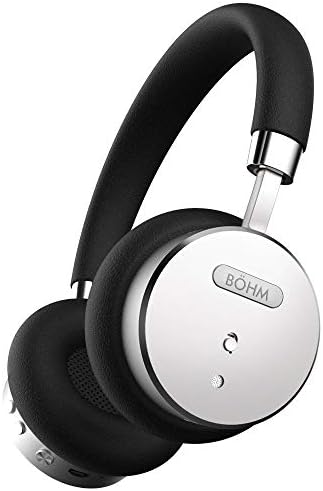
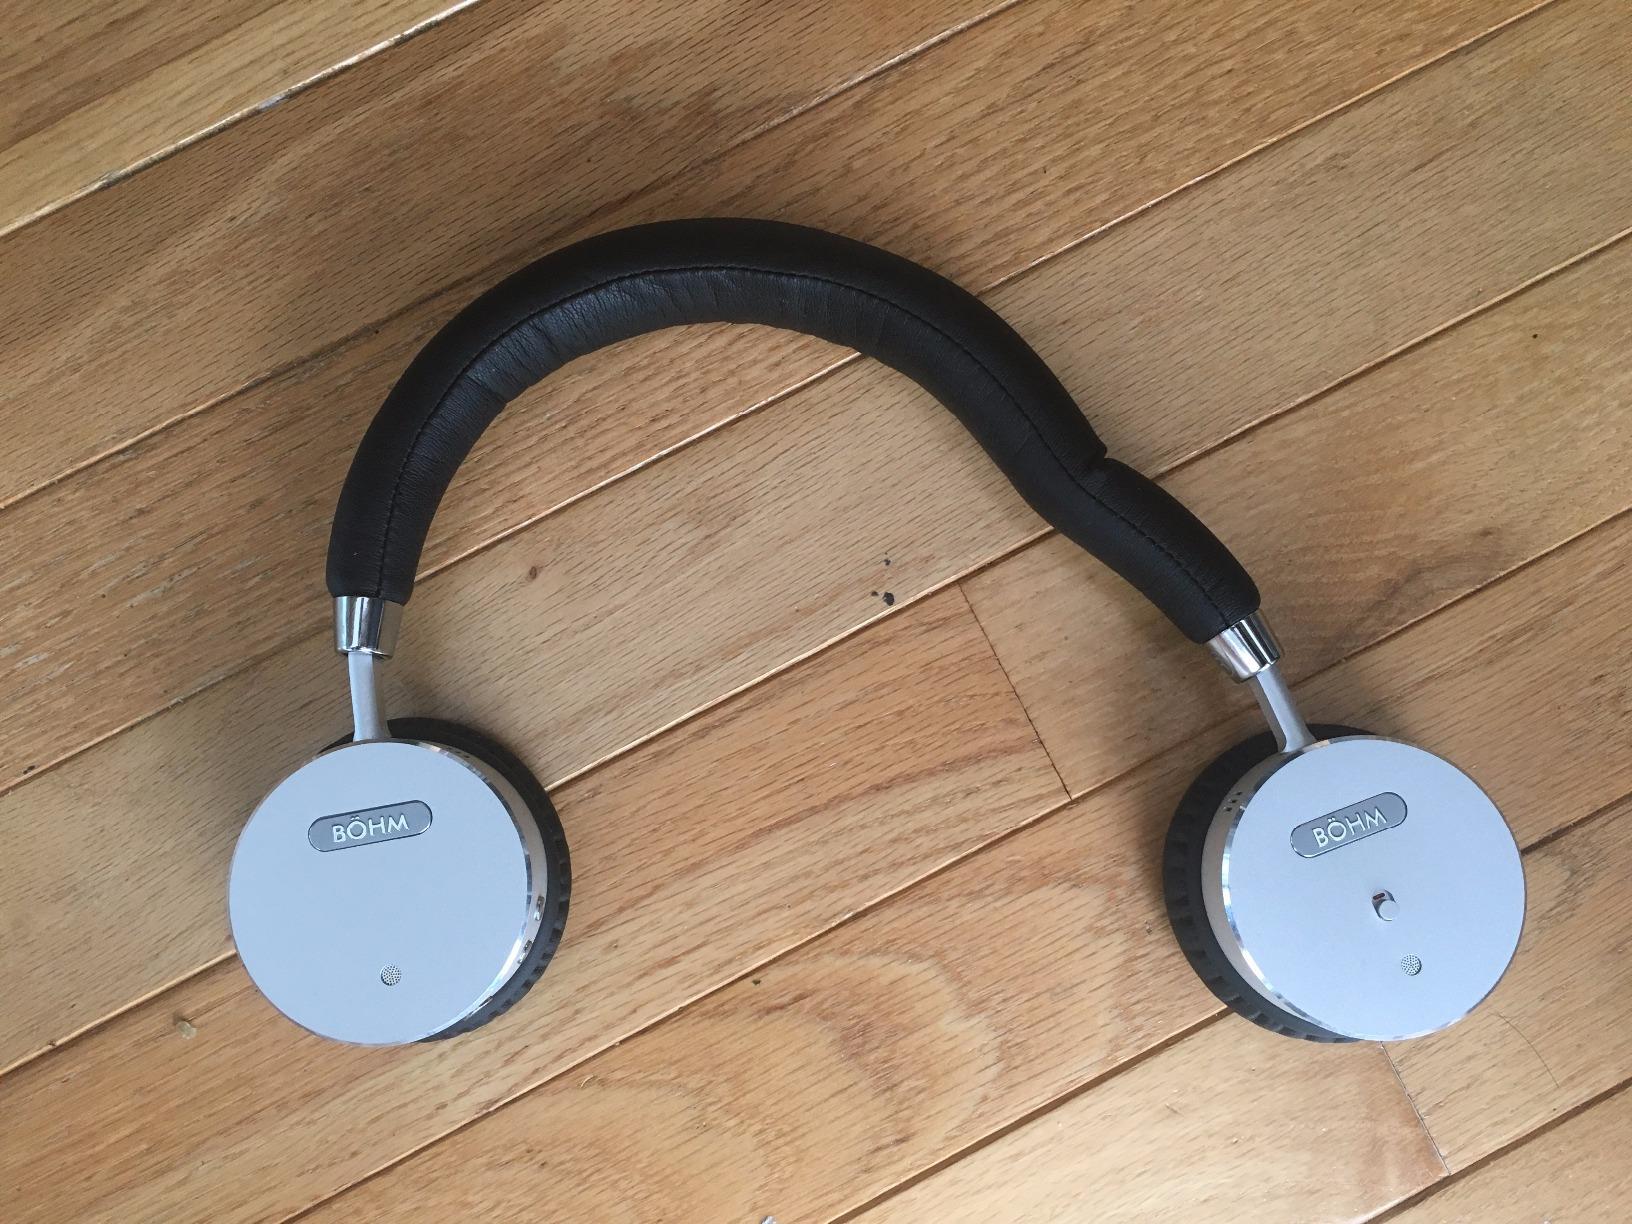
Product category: headphones
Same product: yes